Smile

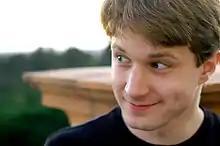
A man with cheek dimples smiling.

Cheek dimples are formed secondary to a bifid zygomaticus major muscle, whose fascial strands insert into the dermis and cause a dermal tethering effect. Dimples are genetically inherited and are a dominant trait. Having bilateral dimples (dimples in both cheeks) is the most common form of cheek dimples. A rarer form is the single dimple, which occurs on one side of the face only.